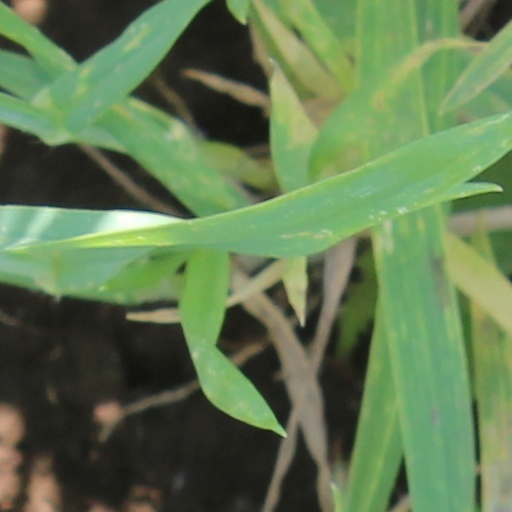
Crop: wheat